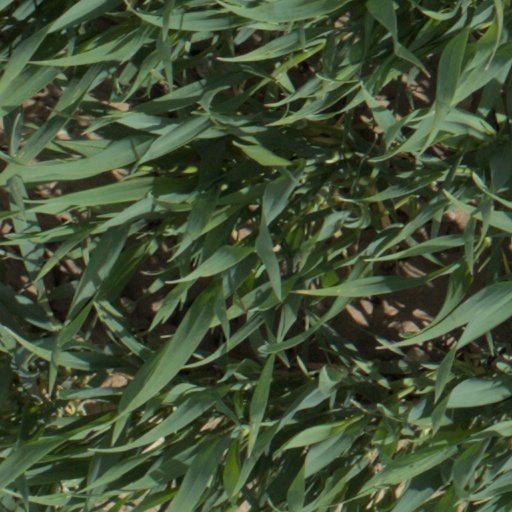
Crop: wheat